Newcastle, New South Wales

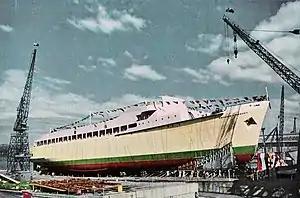
The prior to being launched at the State Dockyard in November 1958

After removal of the last convicts in 1823, the town was freed from the infamous influence of the penal law. It began to acquire the aspect of a typical Australian pioneer settlement, and a steady flow of free settlers poured into the hinterland.